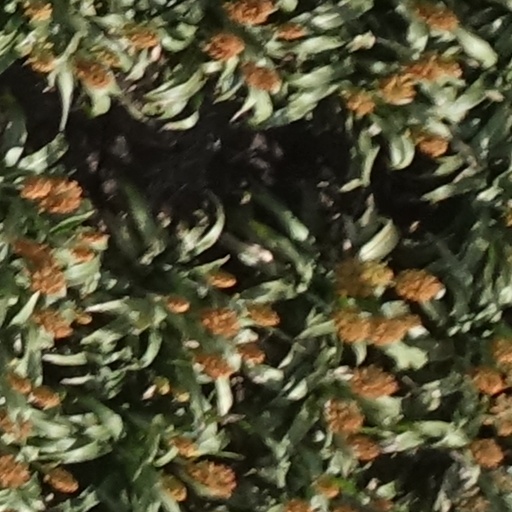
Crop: sorghum